South African ostrich

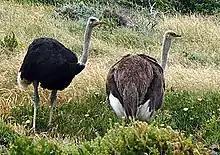
Male and female South African ostriches.

The South African ostrich is found in South Africa, Namibia, Malawi, Zambia, Zimbabwe, Angola and Botswana. It lives in south of the rivers Zambezi and Cunene.